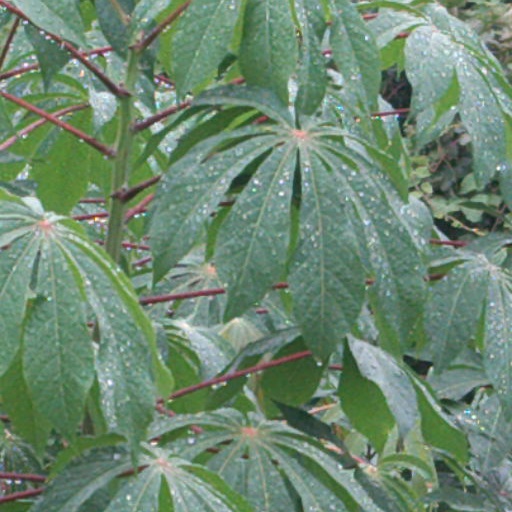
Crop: cassava